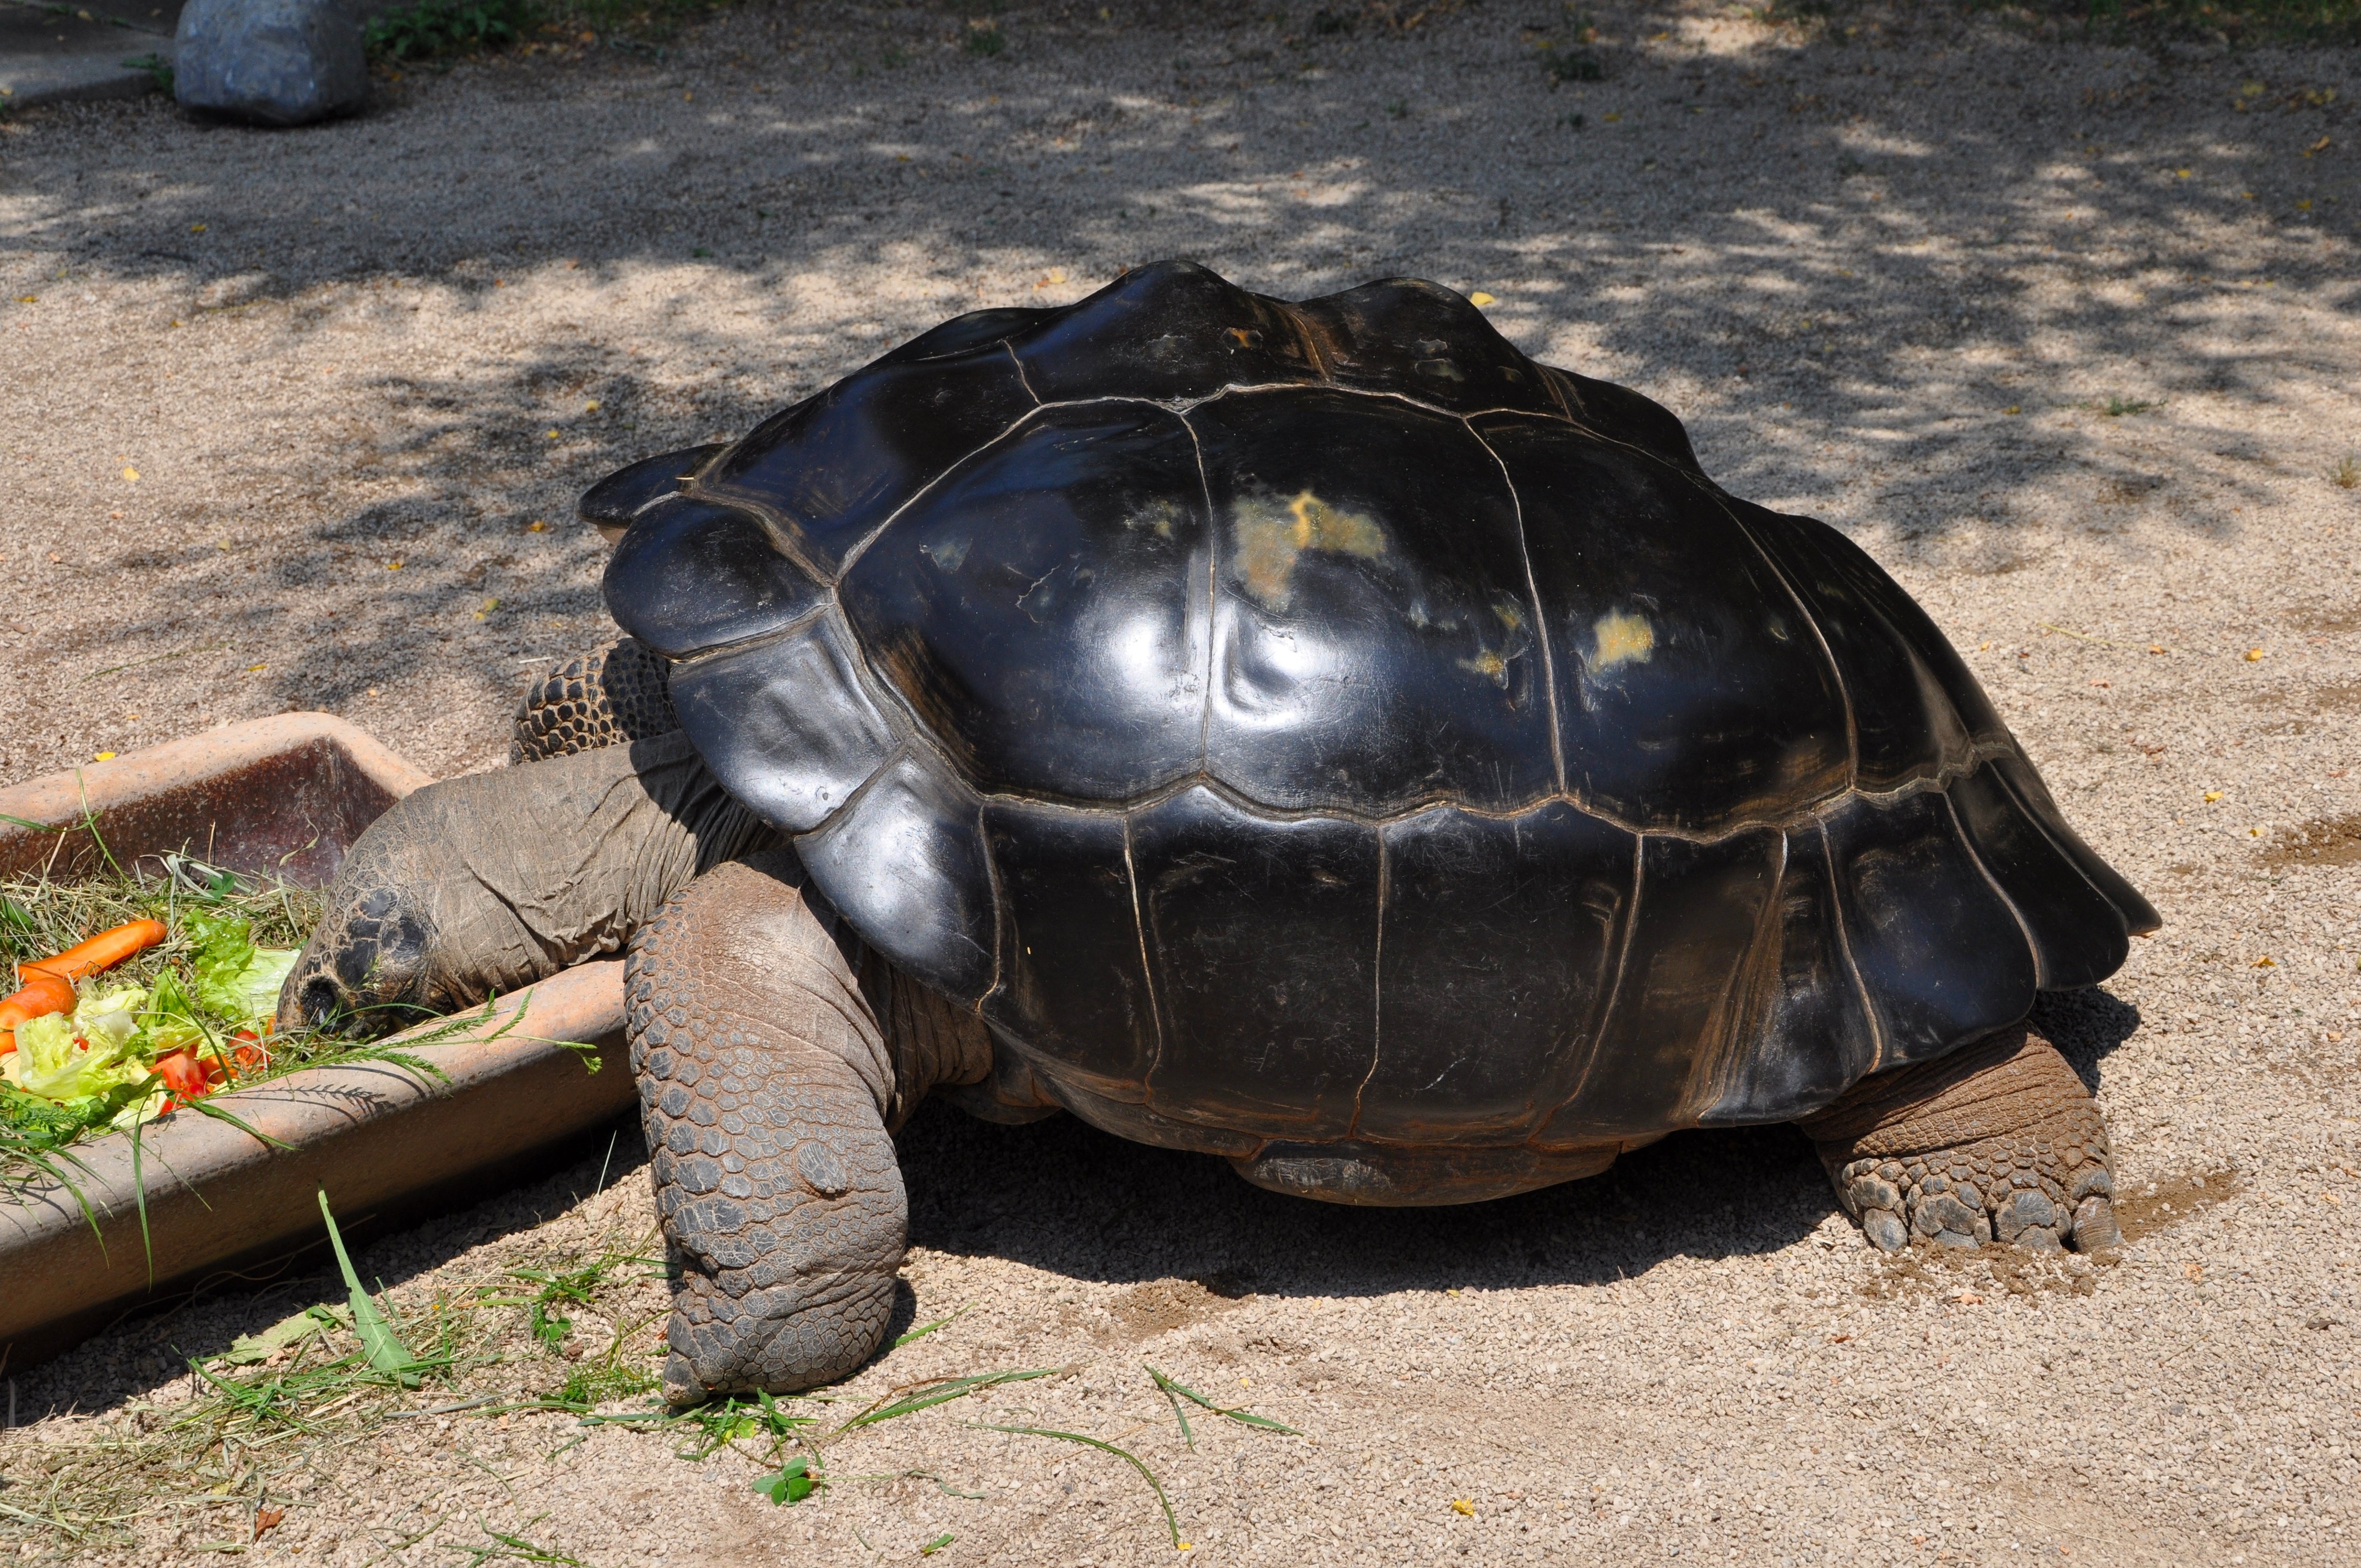
wildlife, zoo, turtle, sea turtle, reptile, eat, fauna, animals, tortoise, vertebrate, box turtle, giant tortoise, loggerhead, emydidae